The Child Thou Gavest Me

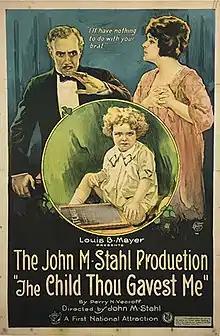
Theatrical release poster

The Child Thou Gavest Me is a 1921 American drama film directed by John M. Stahl and written by Chester L. Roberts. The film stars Barbara Castleton, Adele Farrington, Winter Hall, Lewis Stone, William Desmond, and Richard Headrick. The film was released on August 20, 1921, by Associated First National Pictures.